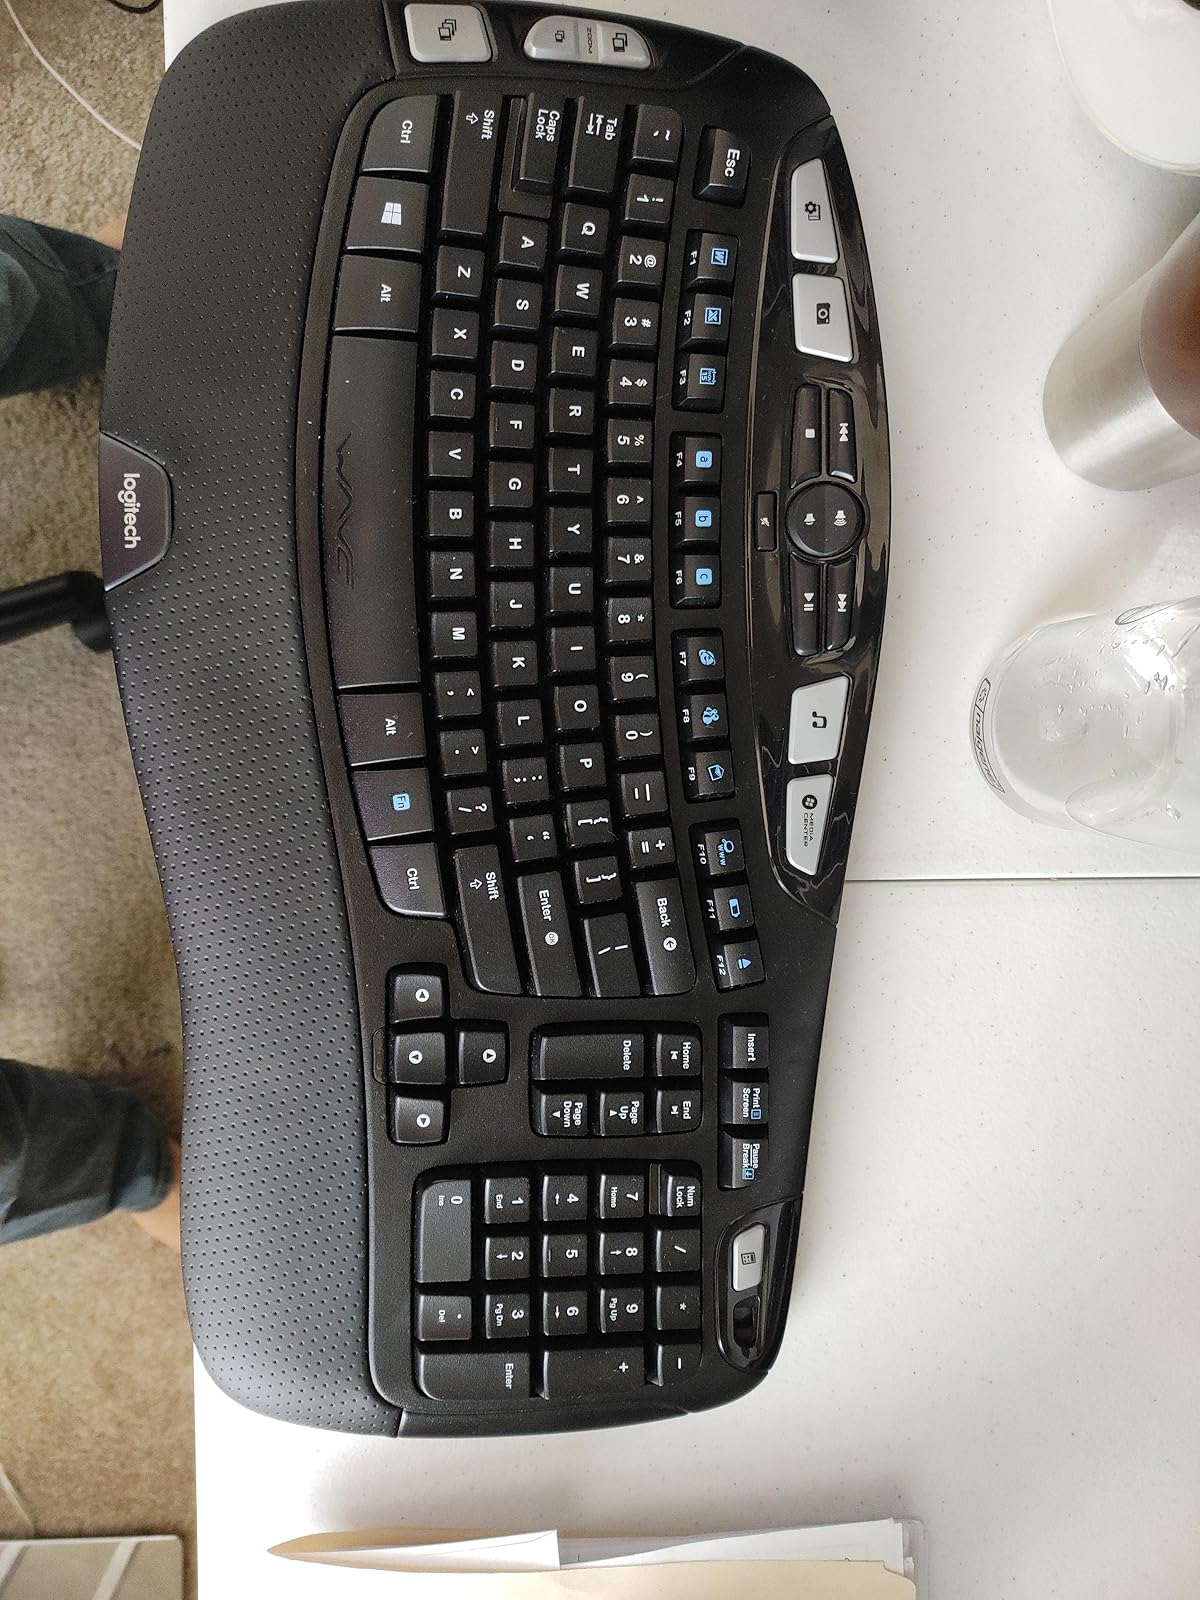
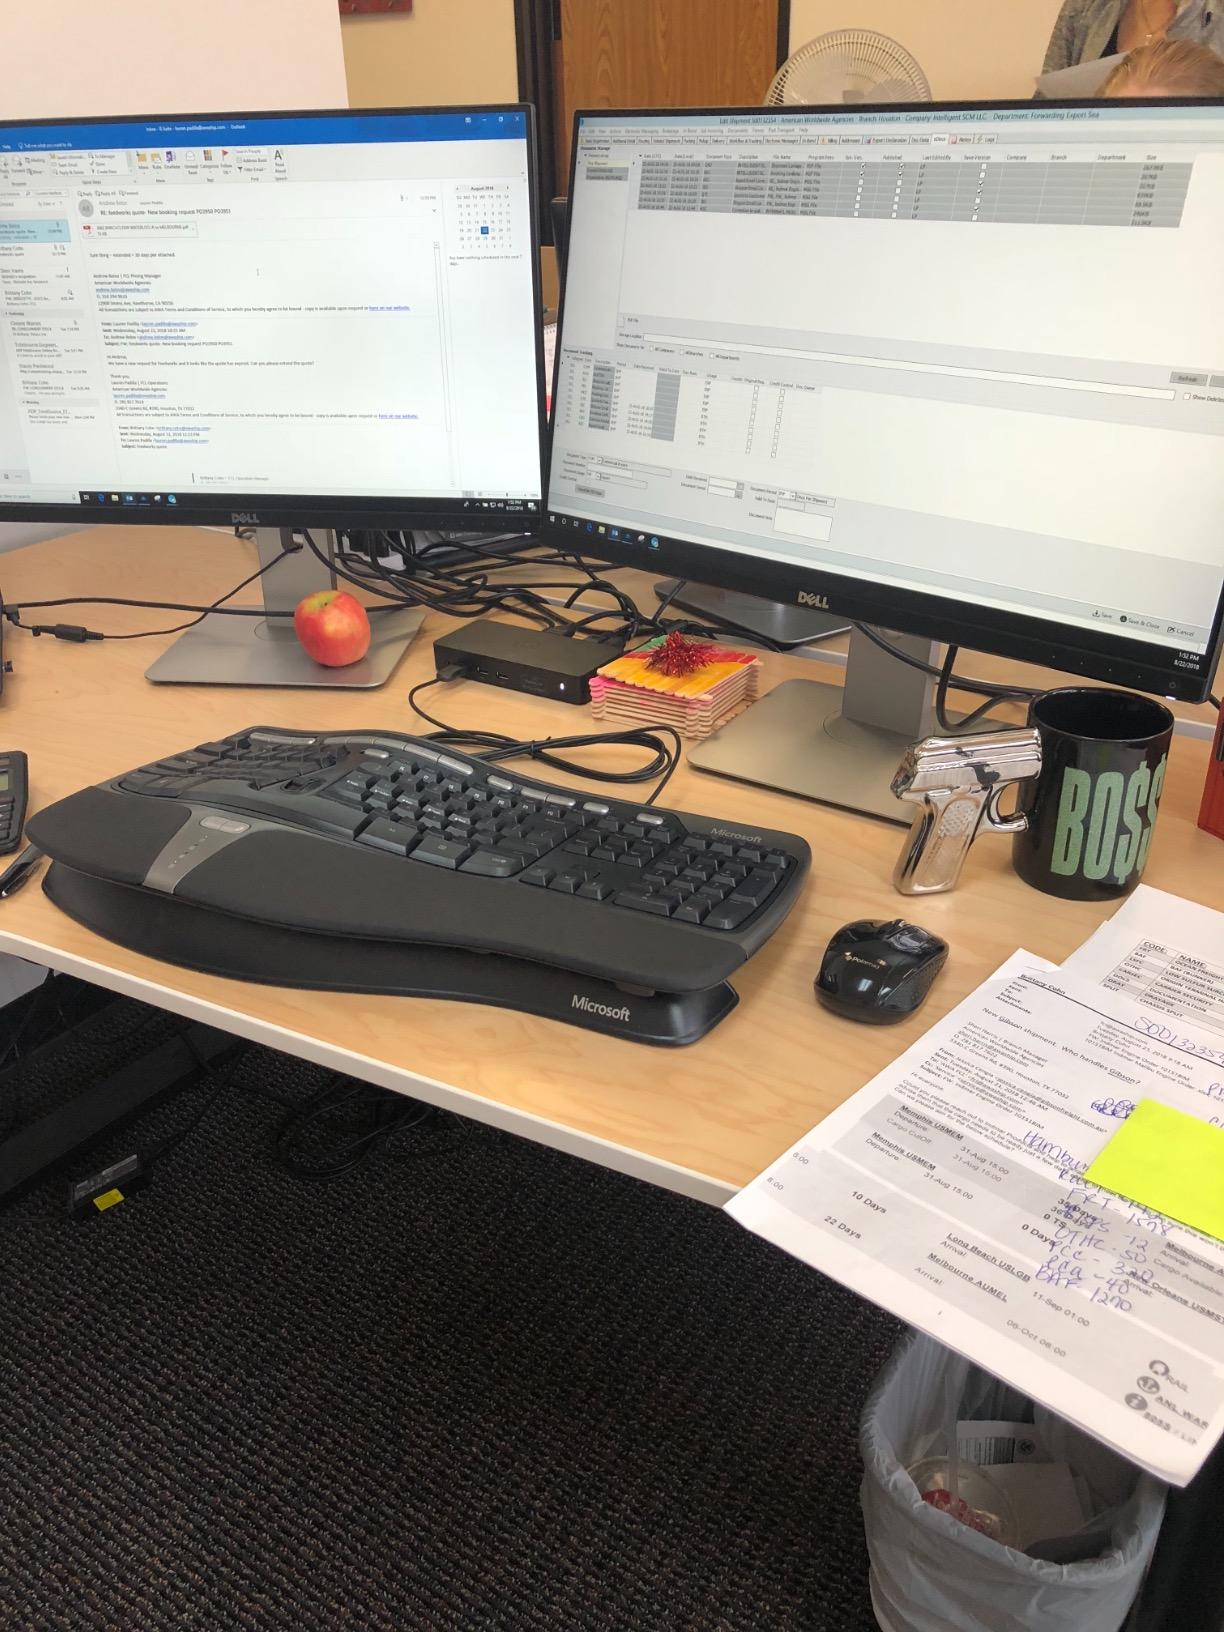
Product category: keyboard
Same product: no